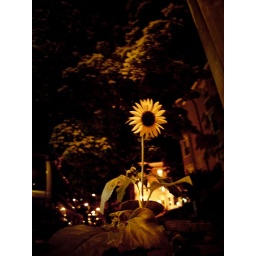
Random sun flower growing out of the sidewalk in DC, I thought it was interesting.